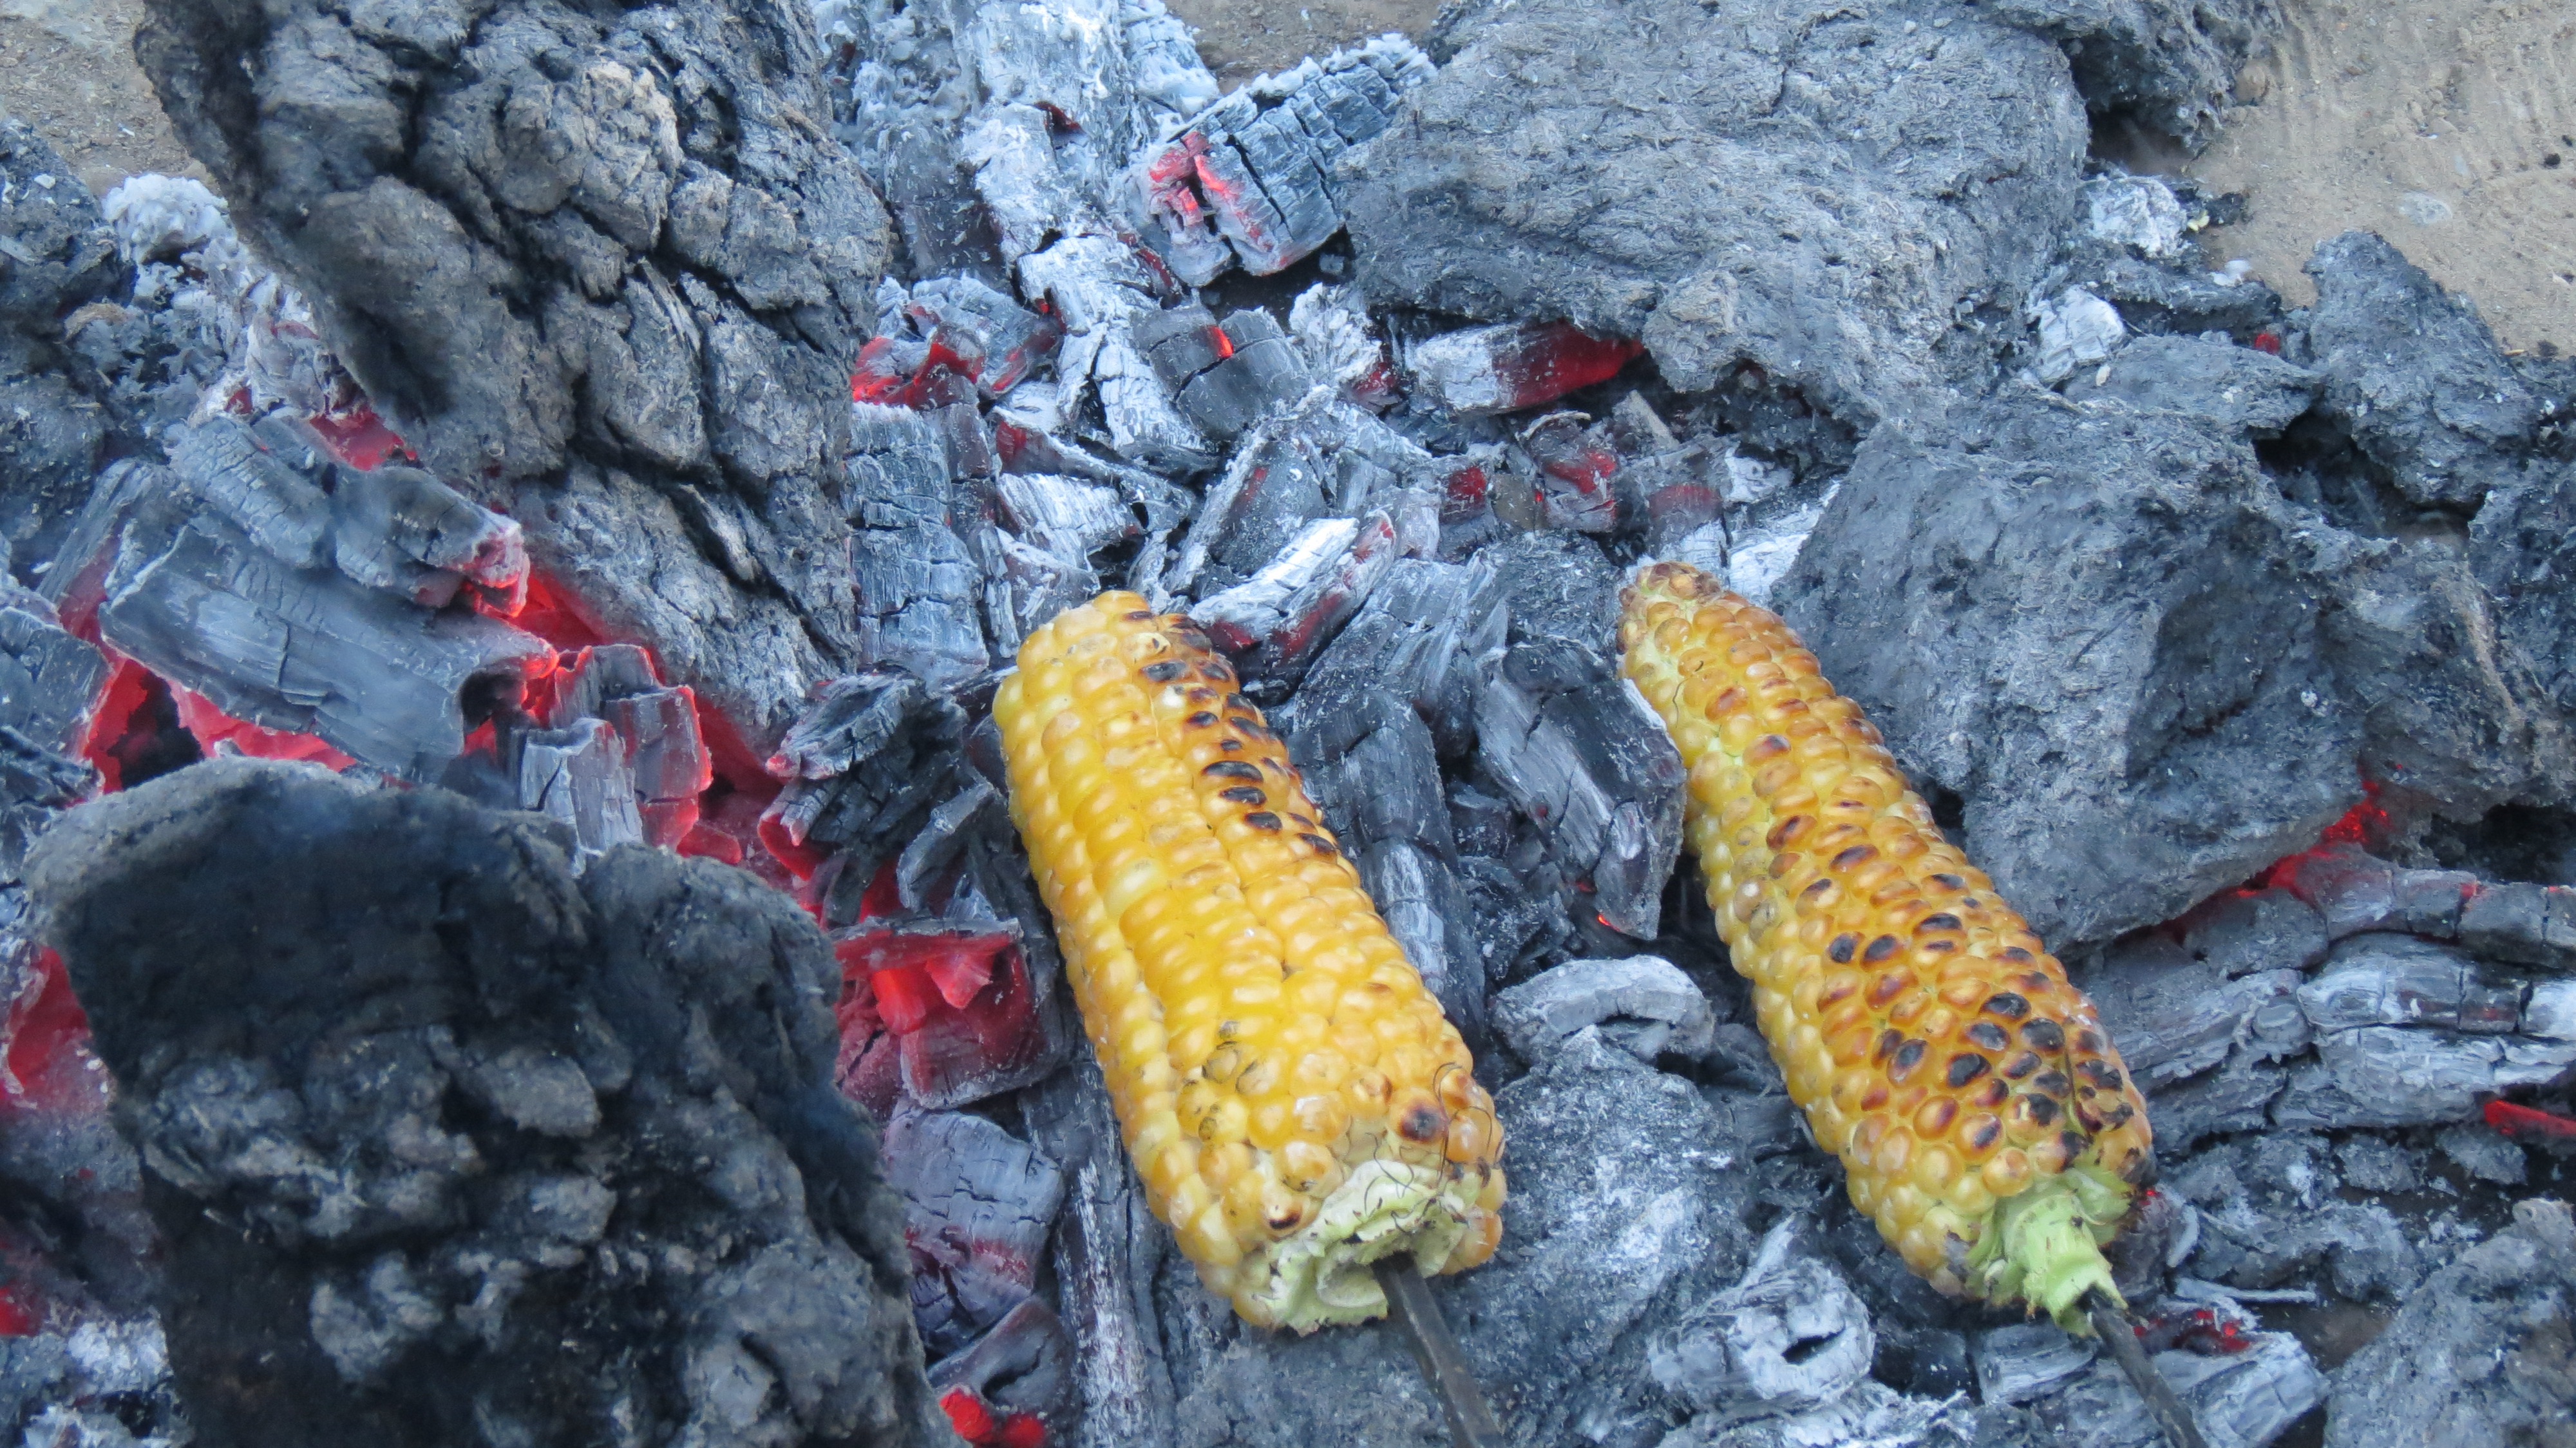
flower, food, produce, geology, erzurum, tortum, geological phenomenon, egypt kebab